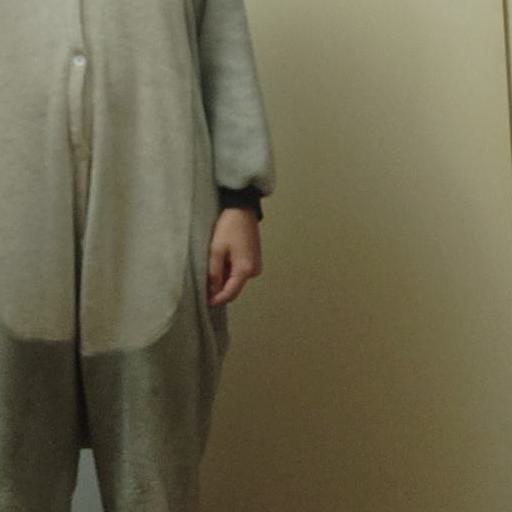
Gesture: no_gesture